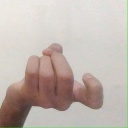
अक्षर: ज